Islamic Republic of Iran Air Force

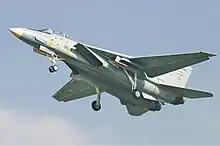
An F-14A Tomcat of the IRIAF

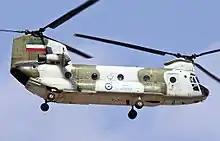
An Iranian CH-47C Chinook

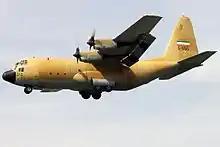
An Iranian C-130E

In 2007, Iraq asked Iran to return some of the scores of Iraqi fighter planes that flew there ahead of the Gulf War in 1991. In 2014, Iran was receptive to the demands and was working on refurbishing an unspecified number of jets. In late 2014, Iran returned 130 military aircraft to Iraq.